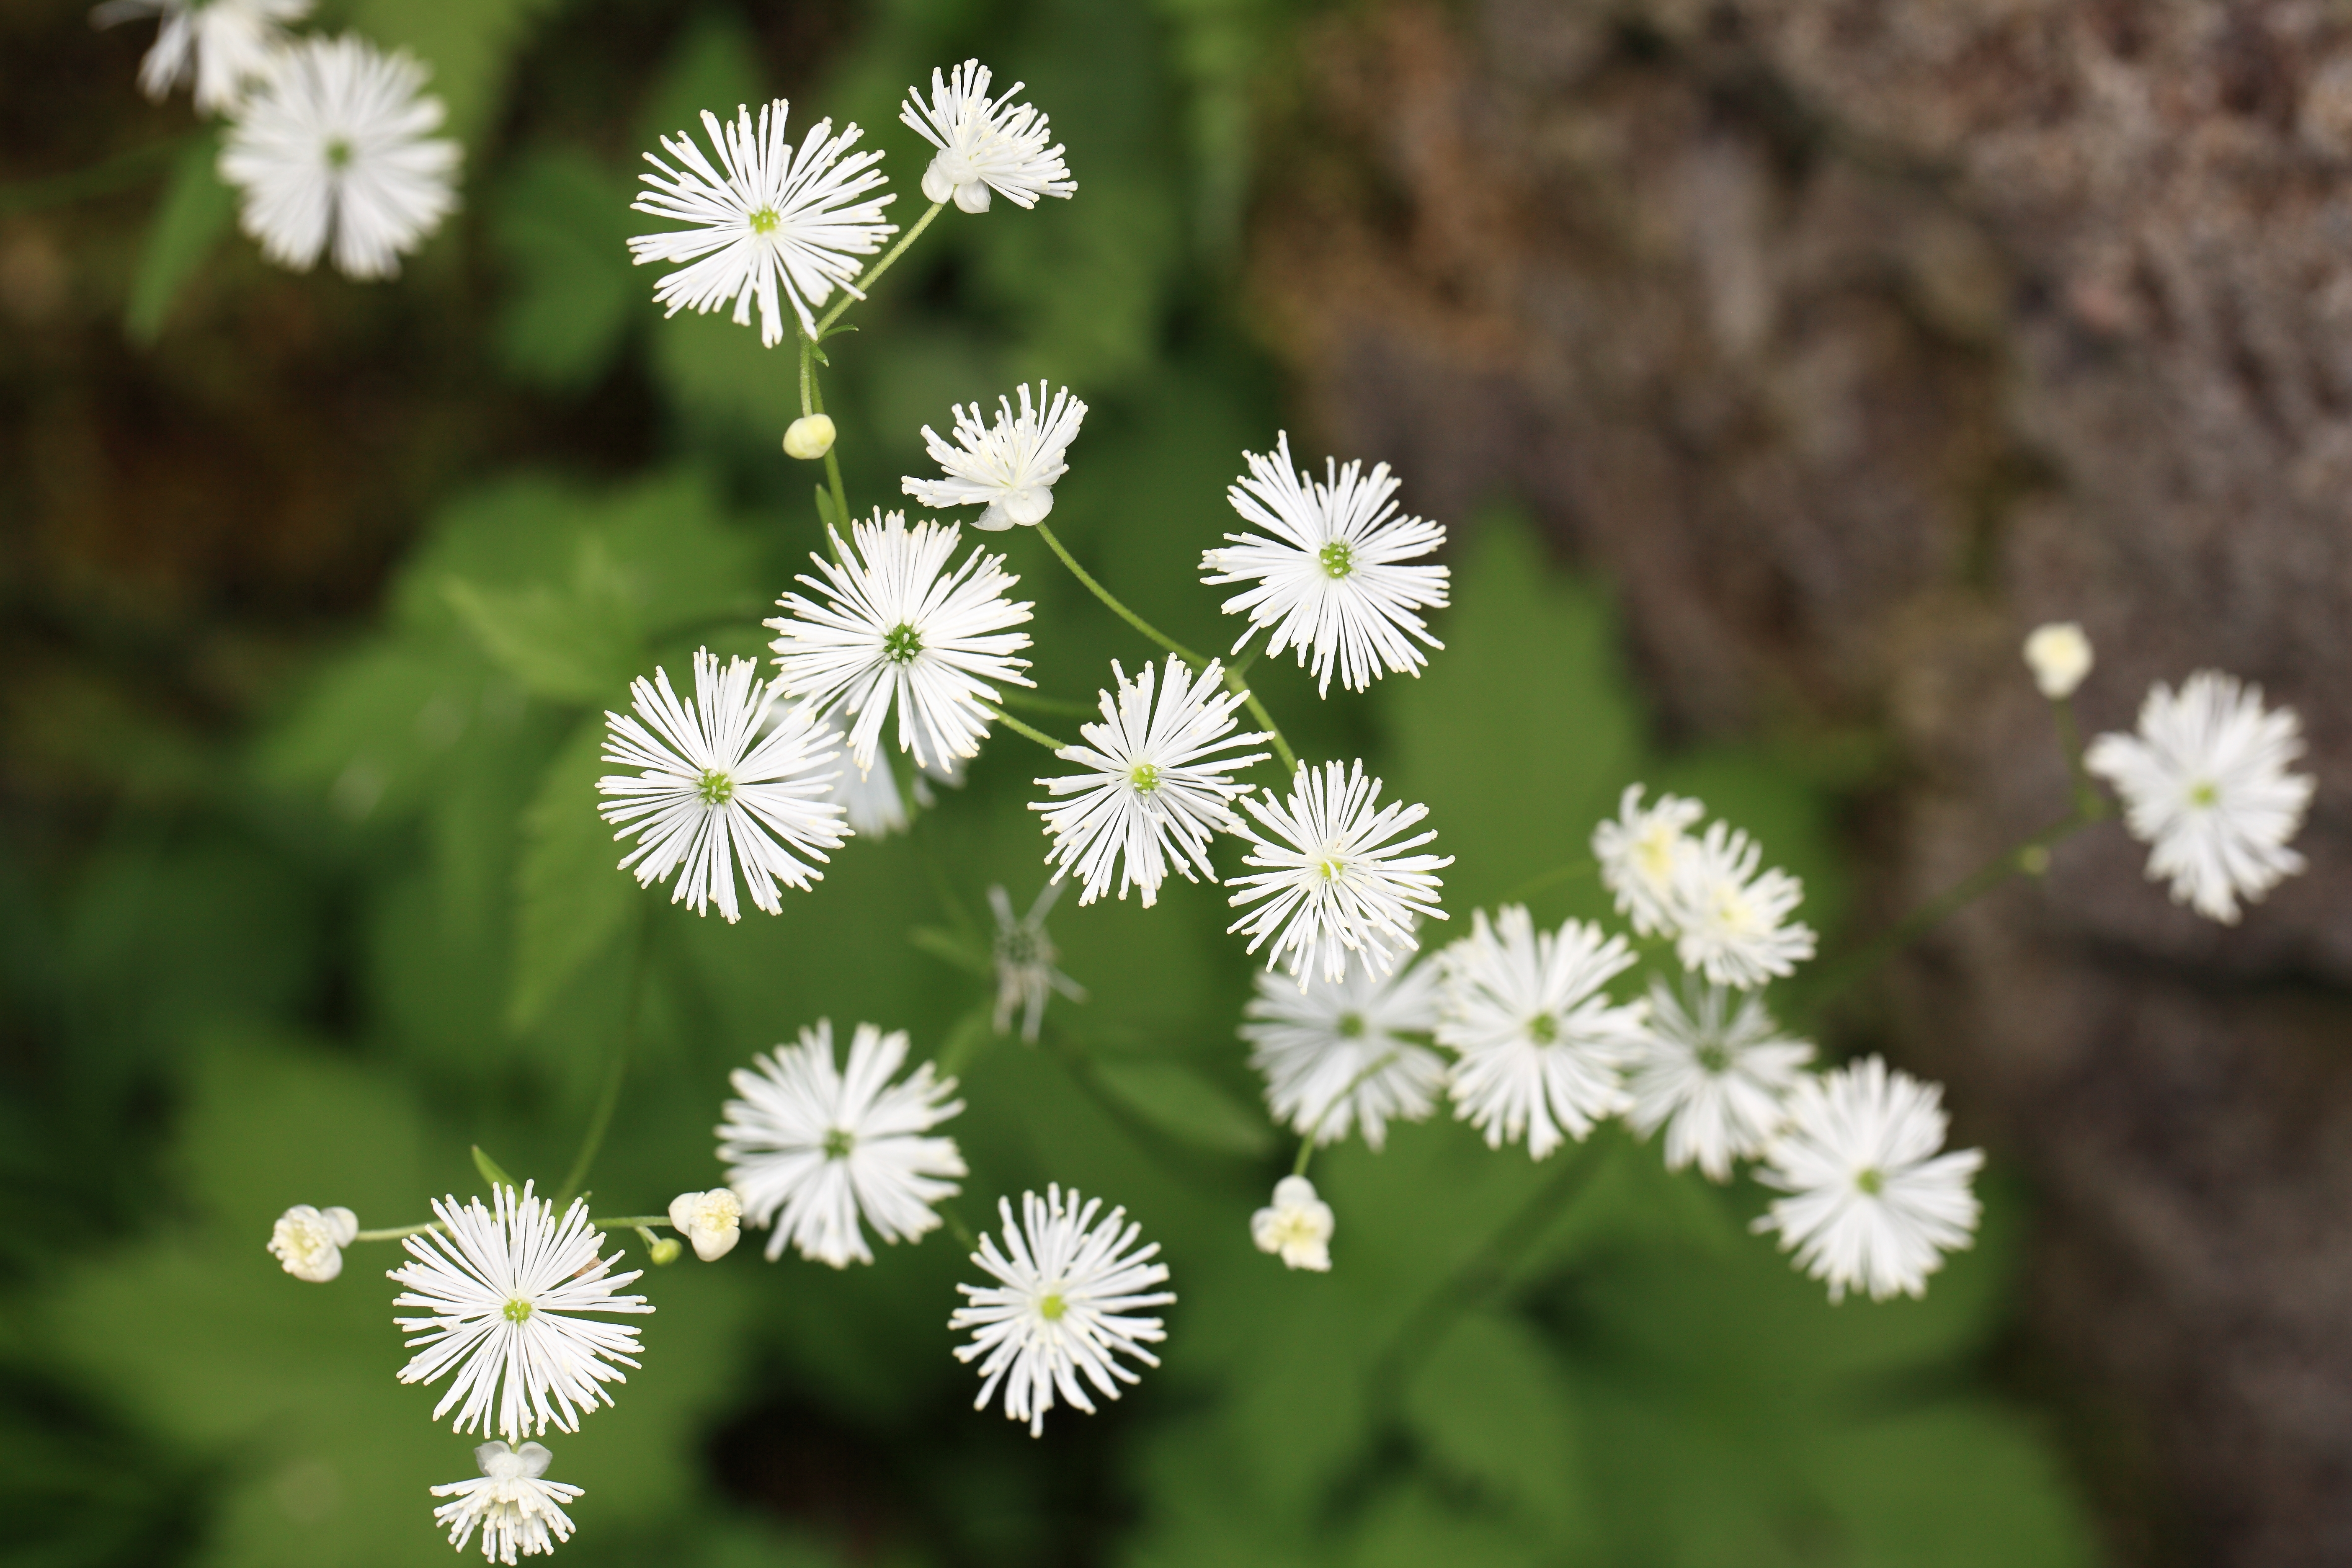
blossom, plant, flower, high, herb, produce, park, botany, flora, wildflower, tochigi, 5d, hires, markii, hi, res, resolution, mooka, igashira, macro photography, anthriscus, flowering plant, thalictrum, aquilegifolium, intermedium, columbinemeadowrue, daisy family, cow parsley, land plant, pink family, parsley family, taxonomy binomial thalictrumaquilegifoliumvarintermedium